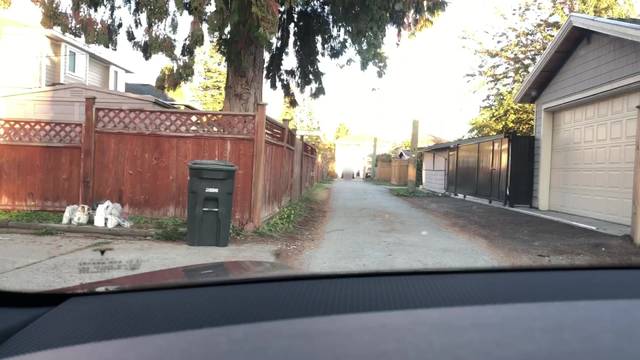
Region: Canada
Coordinates: 49.222, -122.966